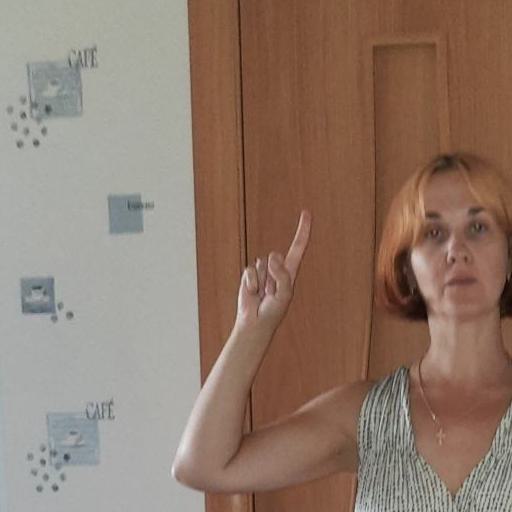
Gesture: one